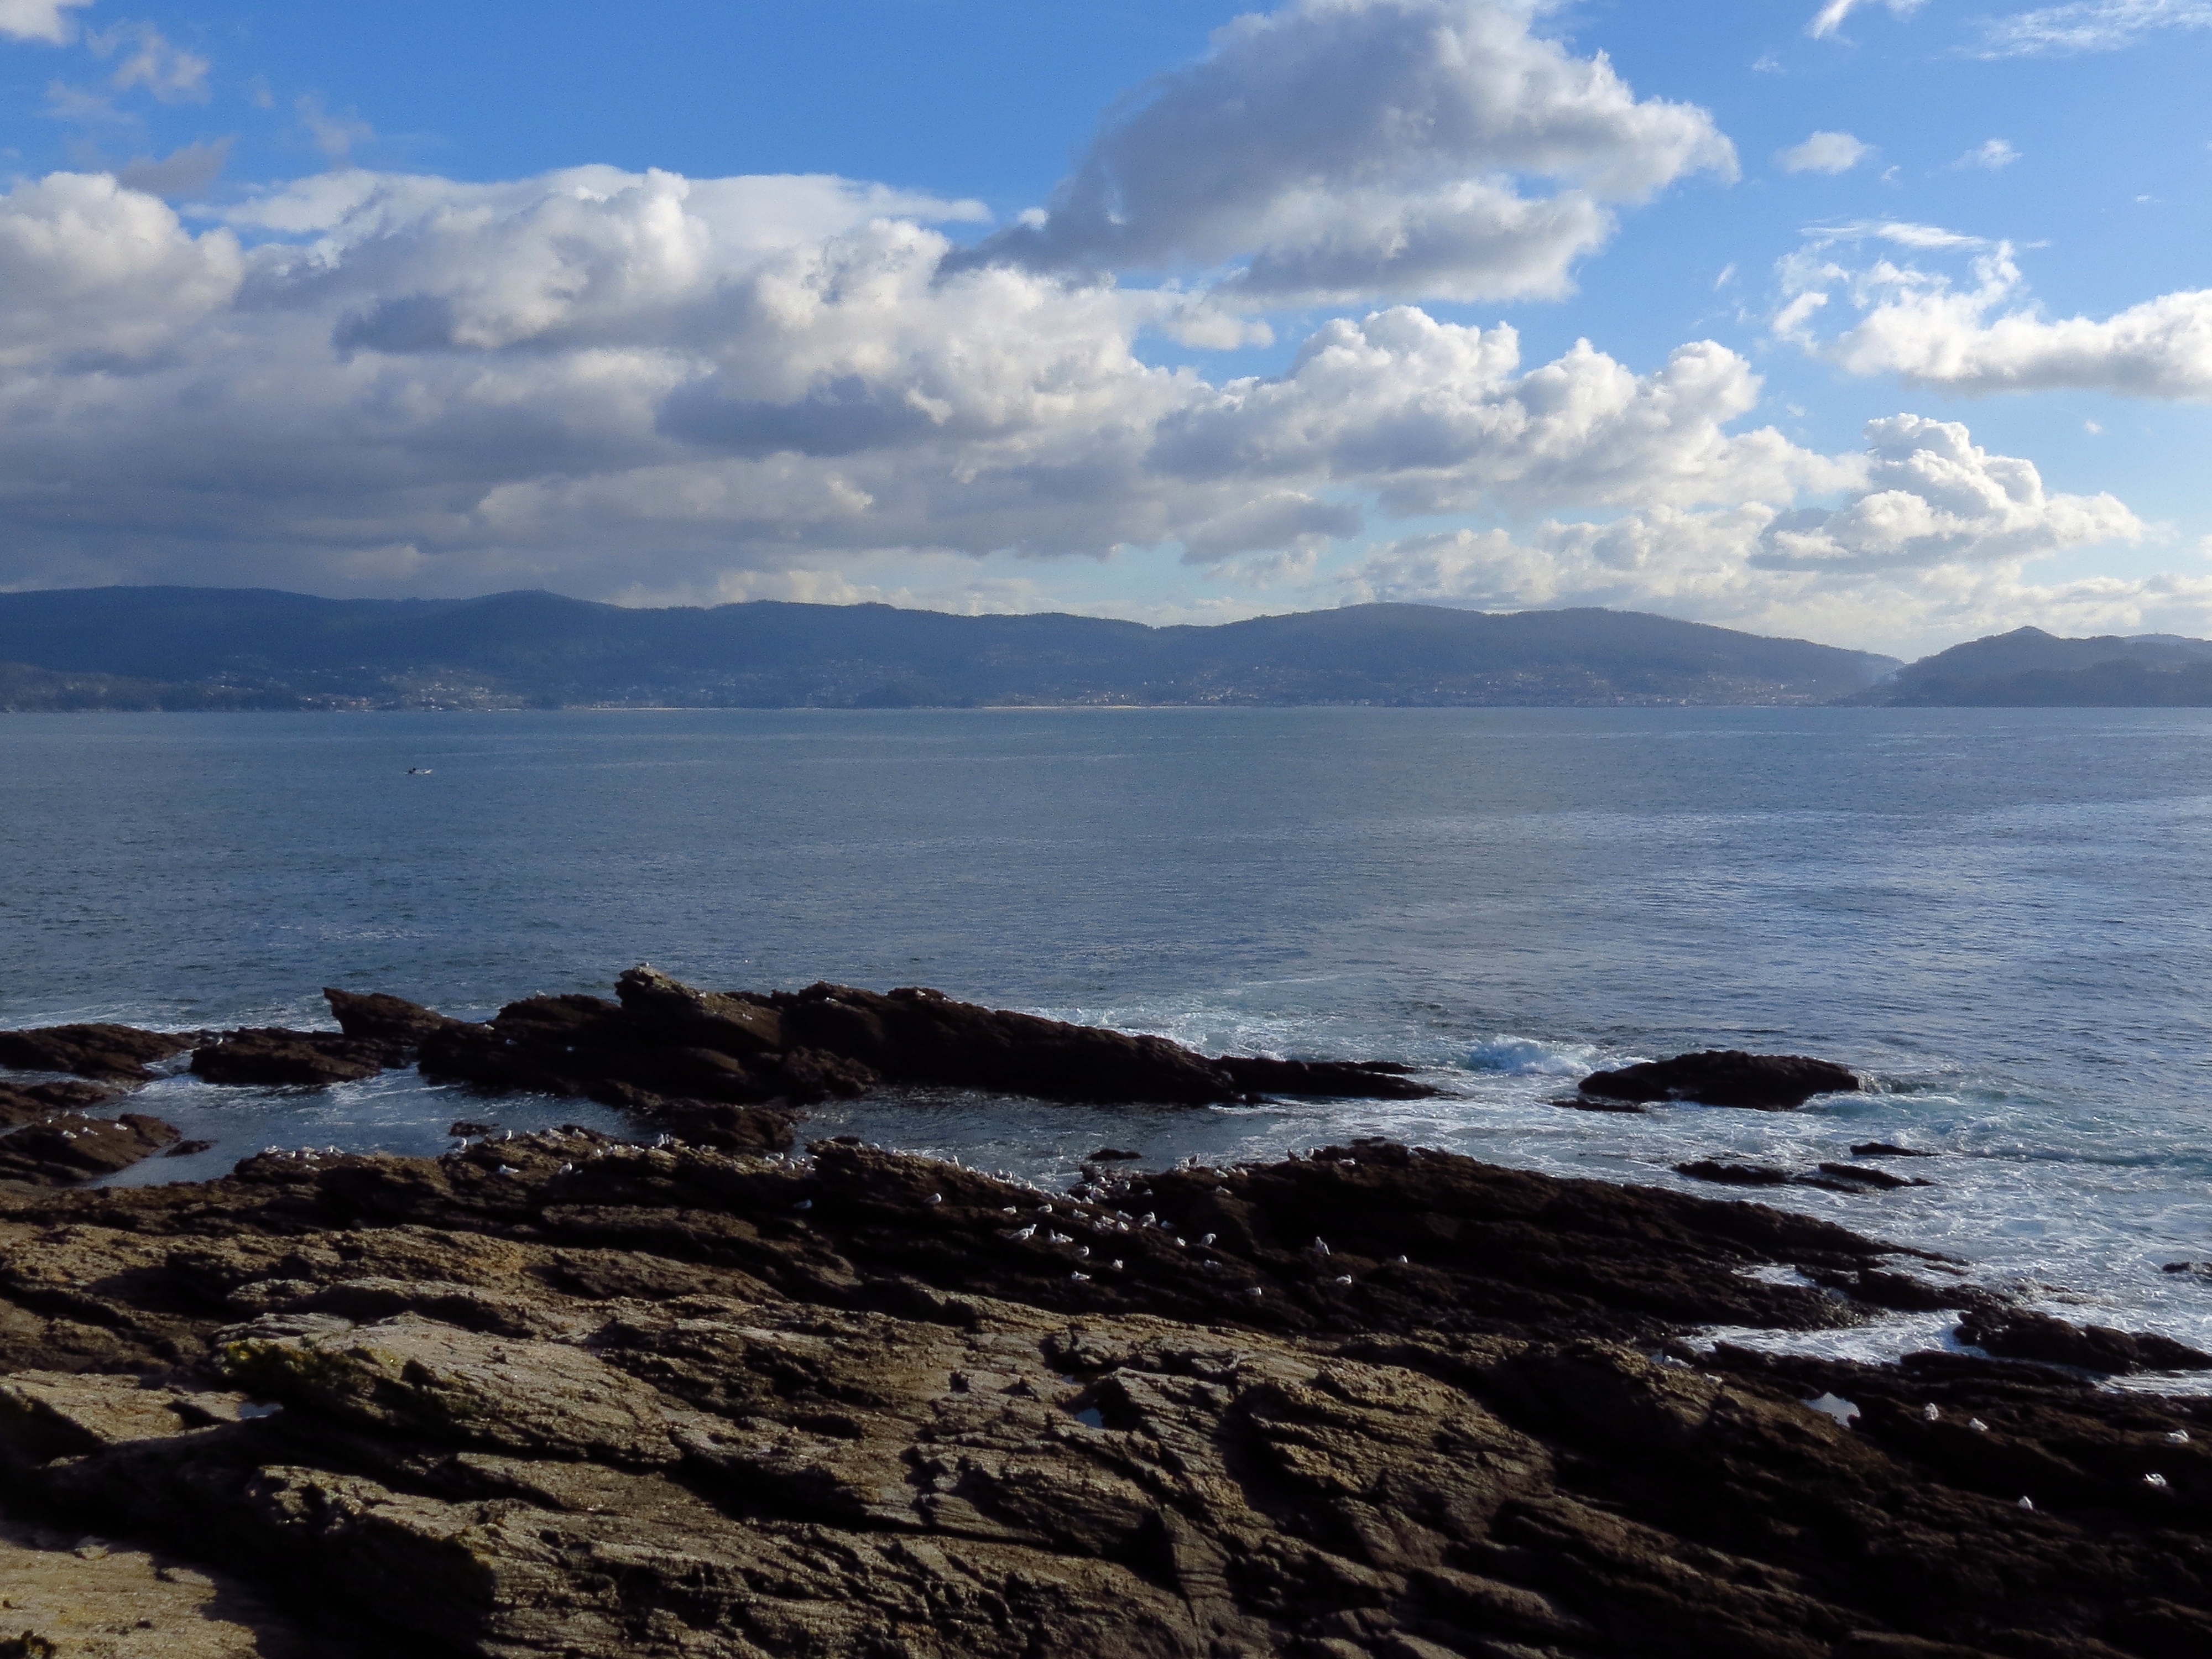
beach, landscape, sea, coast, sand, rock, ocean, horizon, cloud, sky, shore, wave, cliff, dusk, bay, terrain, body of water, spain, espaa, galicia, pontevedra, sanxenxo, paisajes, loch, cape, ggl1, gaby1, portonovo, canonsx40hs, wind wave